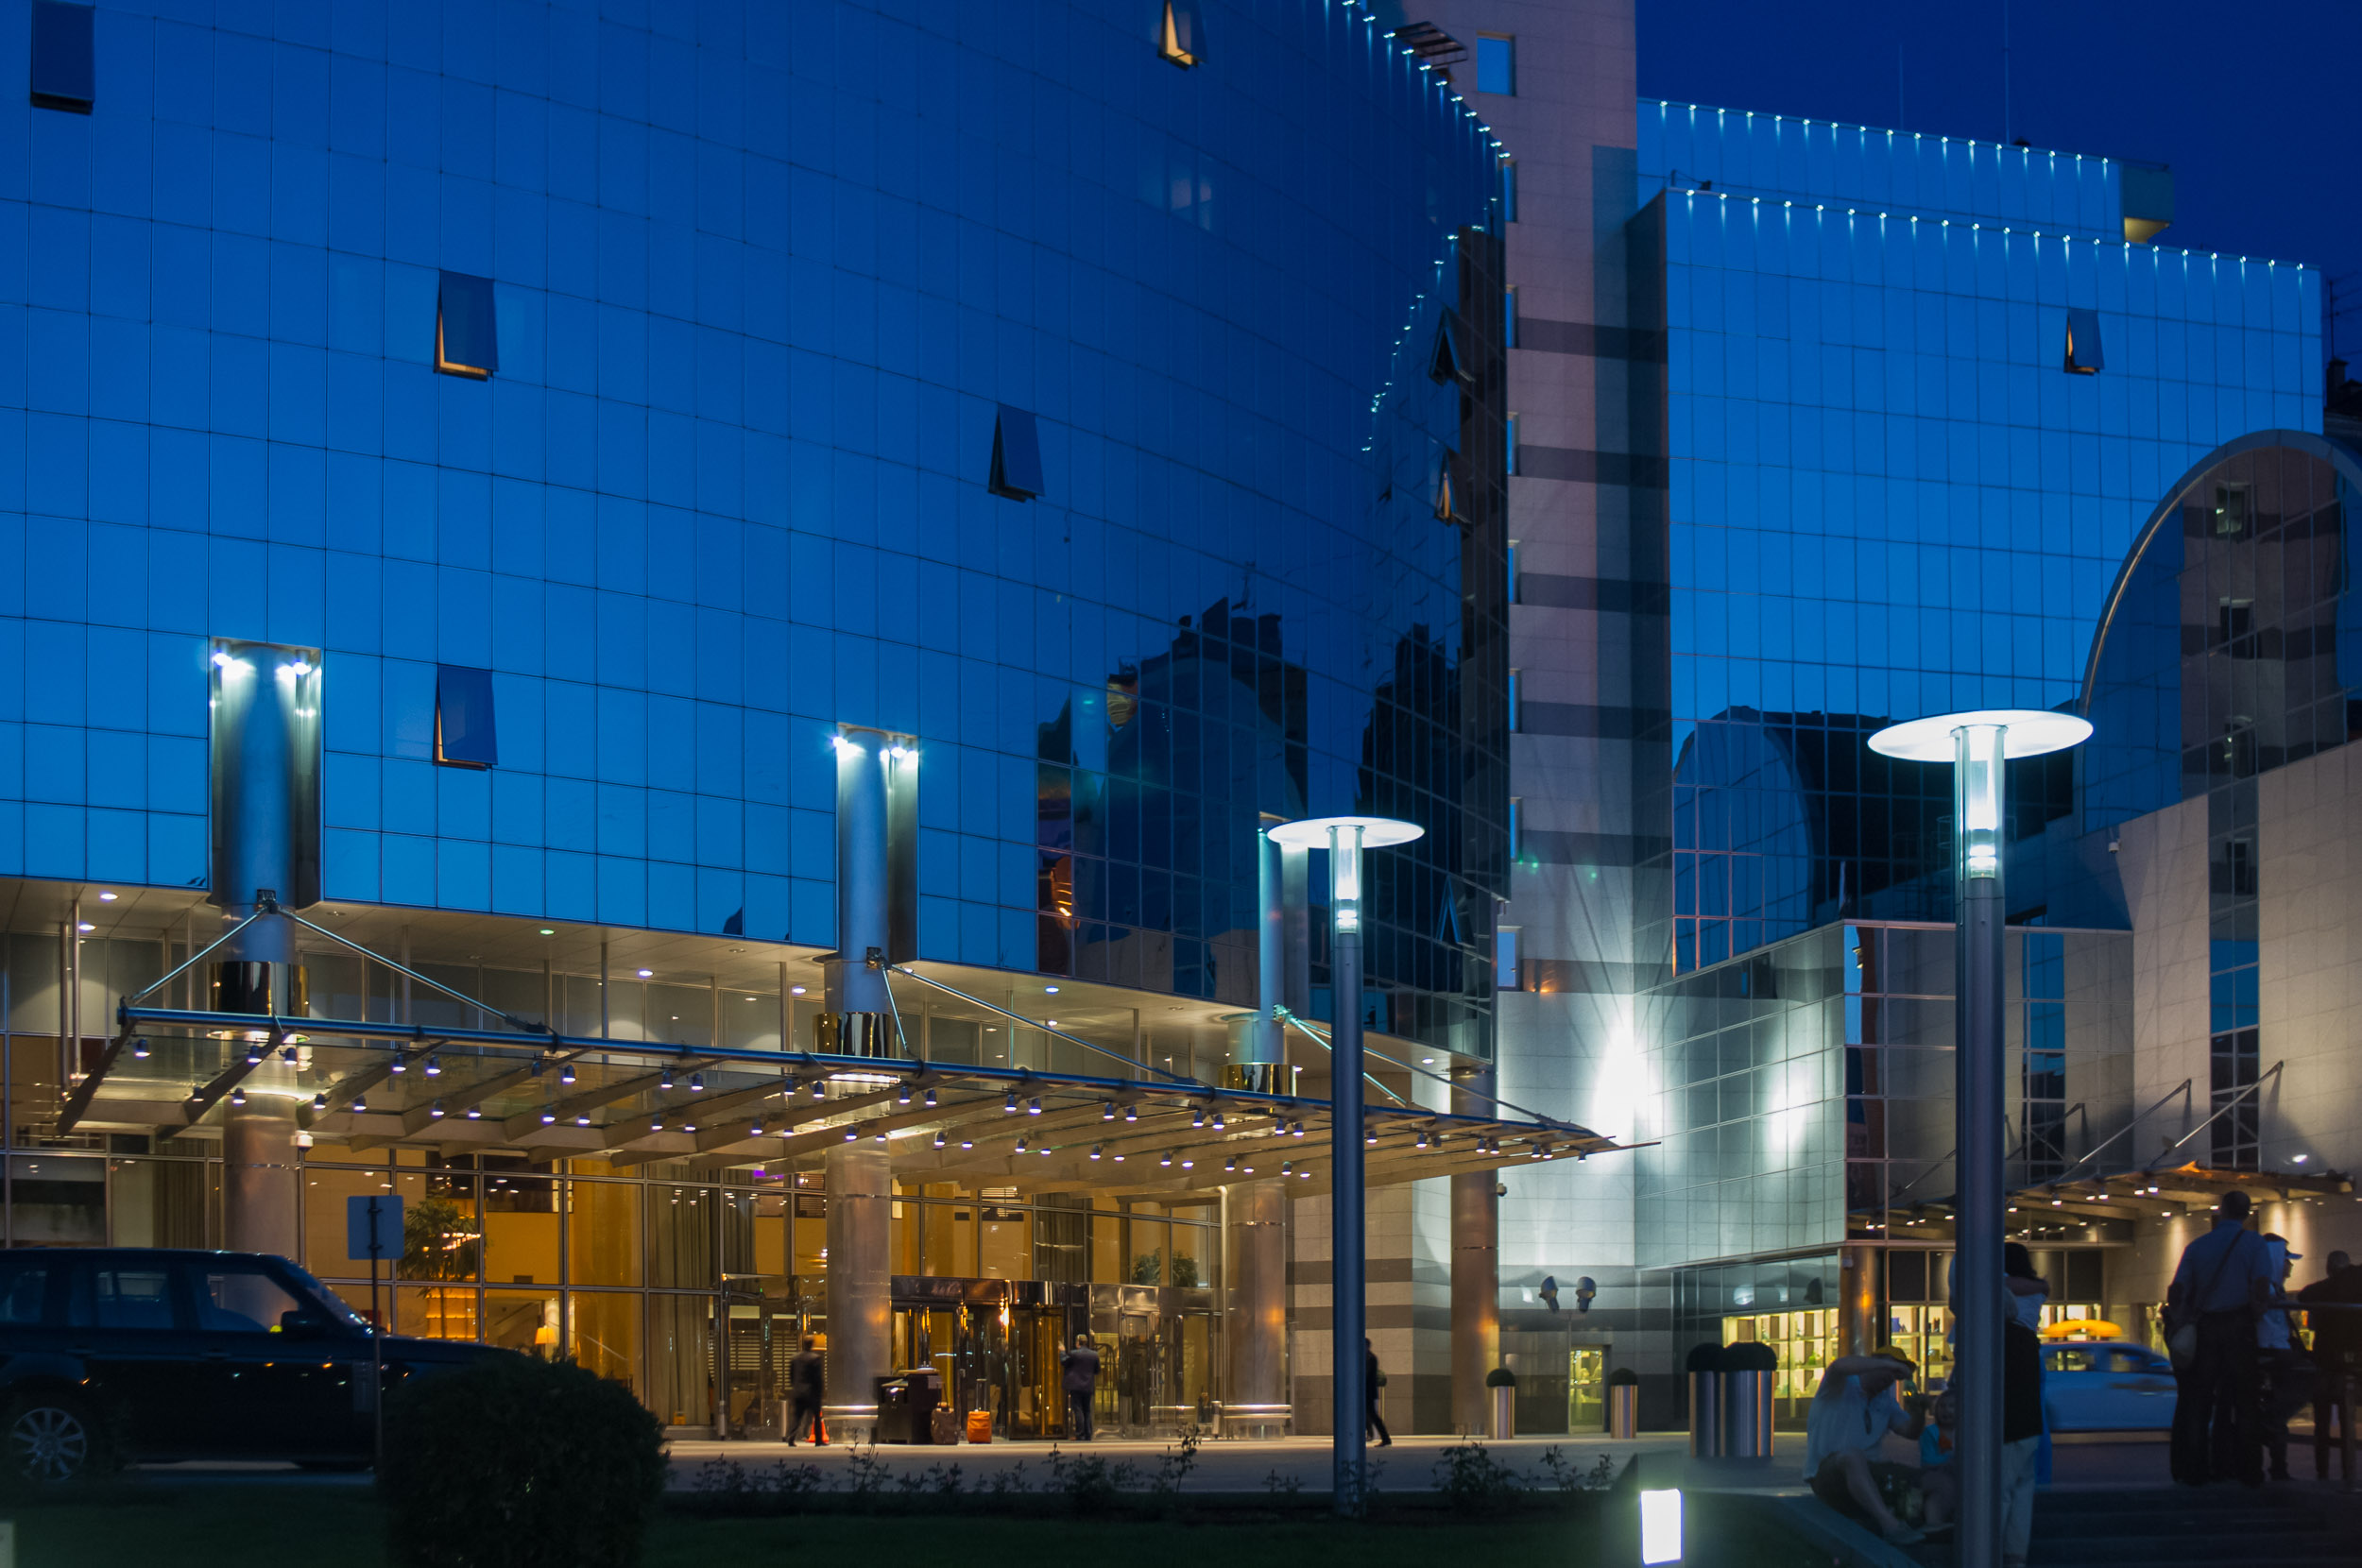
light, architecture, night, building, city, skyscraper, cityscape, downtown, transport, evening, reflection, vehicle, industry, lighting, streetlight, 2013, hotel, metropolis, kiev, urban area, metropolitan area